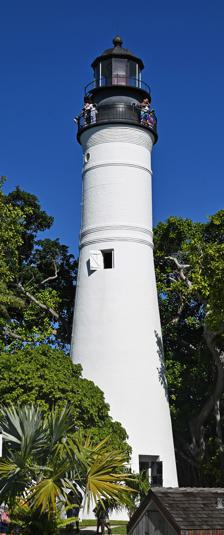
Building: Key West Lighthouse
Country: Unknown
Year built: 1825
Lighthouse in Florida, US Lighthouse Key West Lighthouse Key West Lighthouse Location Whiteheads Point in Key West, Florida Coordinates 24°33′02″N 81°48′03″W / 24.55064°N 81.80088°W / 24.55064; -81.80088 Tower Foundation "Natural emplaced" Construction Brick Automated 1915 Height 73 feet (22 m) Shape Conical Light First lit 1849 Deactivated 1969 Lens 13 Argand lamps with 21-inch (530 mm) reflectors Original lighthouse, U.S. Coast Guard Archive Current lighthouse, U.S. Coast Guard Archive Part of a series on the History of Key West The Seal of Key West represents the Conch Republic in the island's culture Landmarks African Cemetery at Higgs Beach USS Amesbury Key West Aquarium The Armory (Key West) Audubon House and Tropical Gardens Captain Tony's Saloon Key West Cemetery U.S. Coast Guard Headquarters, Key West Station Ernest Hemingway House Fogarty Mansion (Fogarty House) Eduardo H. Gato House Key West Heritage House Museum and Robert Frost Cottage Key West Historic District Key West Bight Key West Lighthouse Mallory Square Martello Gallery-Key West Art and Historical Museum U.S. Naval Station (Key West, Florida) Pan Am Dr. Joseph Y. Porter House Old Post Office and Customshouse (Key West, Florida) Sloppy Joe's Southernmost House Thompson Fish House, Turtle Cannery and Kraals Truman Annex Harry S. Truman Little White House Veterans of Foreign Wars Walter R. Mickens Post 6021 and William Weech American Legion Post 168 West Martello Tower Fort Zachary Taylor Notes that a majority of this list contains sites that have been added to the U.S. National Register of Historic Places or as a U.S. National Historic Landmark People Conch (people) Henry Flagler John Geddes (politician) Ernest Hemingway Winslow Homer Indigenous people of the Everglades region José Martí Vicente Martinez Ybor Matthew C. Perry Mel Fisher Carl Tanzler Harry S. Truman Topics Sinking of the Nuestra Señora de Atocha Key West Street Car Company The Great Fire of Key West (1886) Isaac Allerton (shipwreck) Overseas Railroad Overseas Highway Wrecking in the Florida Keys 1935 Labor Day hurricane Cubana de Aviación Flight 493 Key West Agreement Mariel boatlift Conch Republic Hurricane Wilma Timeline Pre-history, until 1513 Spanish Rule , 1513–1763 British Rule , 1763–1783: American Revolutionary War , 1775–1783 Spanish Rule, 1783–1821: War of 1812 , 1811–1814 U.S. Territorial Period , 1822–1845: Florida Wrecking Act, 1823 Federal Wrecking Act, 1825 Statehood , 1845–present: Fort Zachary Taylor , 1845 Ordinance of Secession , 1861 Civil War , 1861–1865 East Gulf Blockade Squadron , 1861 States Florida portal v t e The Key West Lighthouse is located in Key West, Florida . The first Key West lighthouse was a 65-foot (20 m) tower completed in 1825. It had 15 lamps in 15-inch (380 mm) reflectors. History The first keeper, Michael Mabrity, died in 1832, and his widow, Barbara , became the lighthouse keeper, serving for 32 years. The Great Havana Hurricane of 1846 destroyed the lighthouse; the USS Morris , which was wrecked during the storm, reported "a white sand beach covers the spot where Key West Lighthouse stood". Barbara Mabrity survived, but fourteen people who had sought refuge in the lighthouse tower died, including seven members of her family. (The same hurricane destroyed the Sand Key Lighthouse , eight miles (13 km) away, killing six people, including the keeper, Rebecca Flaherty, another widow of a previous keeper.) Barbara Mabrity continued to serve as keeper of the Key West Light until the early 1860s, when she was fired at age 82 for making statements against the Union (Key West remained under Union control throughout the Civil War ). As both lighthouses serving Key West had been destroyed in the 1846 hurricane , a ship, the Honey , was acquired and outfitted as a lightship to serve as the Sand Key Light until new lighthouses could be built. Due to efforts to reorganize the Lighthouse Board , Congress was slow to appropriate funds for the new lighthouses. The new tower for the Key West Light was completed in 1848. It was 50 feet (15 m) tall with 13 lamps in 21-inch (530 mm) reflectors, and stood on ground about 15 feet (4.6 m) above sea level. In 1858 the light received a third-order Fresnel lens . In 1873 the lantern was replaced (it had been damaged by a hurricane in 1866), adding three feet to the height of the tower. The growth of trees and taller buildings in Key West began to obscure the light, and in 1894 the tower was raised twenty feet, placing the light about 100 feet (30 m) above sea level. After the Coast Guard decommissioned the Key West Light in 1969, it was turned over to Monroe County , which in turn leased it to the Key West Arts and Historical Society . The society operates the lighthouse and its associated buildings as the Key West Light House and Keeper's Quarters Museum. On display at the museum is the first-order Fresnel lens from the Sombrero Key lighthouse . Other In 2020 the Key West Art and Historical Society announced they designed a new small-group visitor area at the Lighthouse because of the Pandemic. References